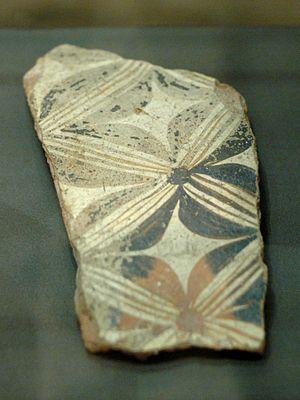
Tesson d'un pithos (grande jarre de stockage)à décor végétal stylisé, découvert à Cnossos. terre cuite, style du Palais, Minoen Récent II (v. 1450-1400 av. J.-C.).
Le Corpus vasorum antiquorum, abrégé en CVA, est un projet de recherche de l'Union académique internationale lancé en 1919 et toujours en cours. Il vise à publier dans une série de catalogues les vases du monde grec et ceux ayant subi l'influence grecque, comme la céramique étrusque, chypriote, italiote, ibérique ou thrace.